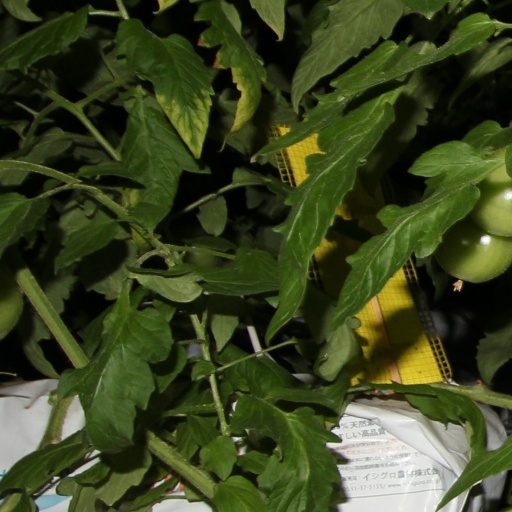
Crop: tomato